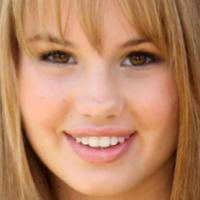
Age group: age 11-20